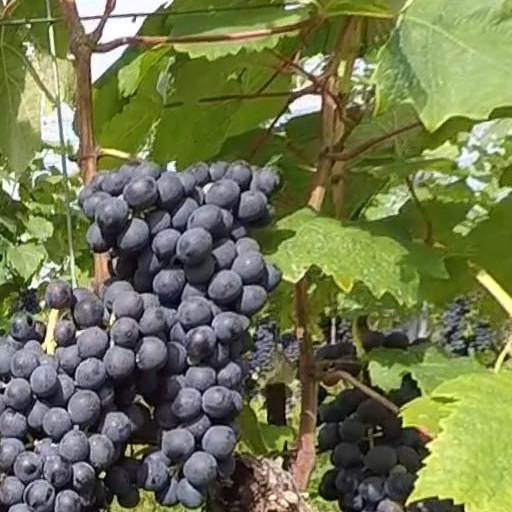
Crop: grape